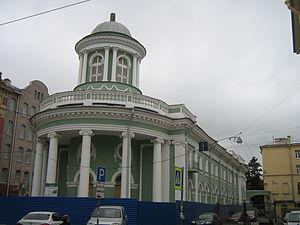
Saint-Pétersbourg. .
L'église Sainte-Anne est une ancienne église luthérienne allemande de Saint-Pétersbourg qui a été partiellement détruite par un incendie en 2002. C'est un monument historique protégé au niveau fédéral. Elle se trouve au 8 rue Kirotchnaïa.